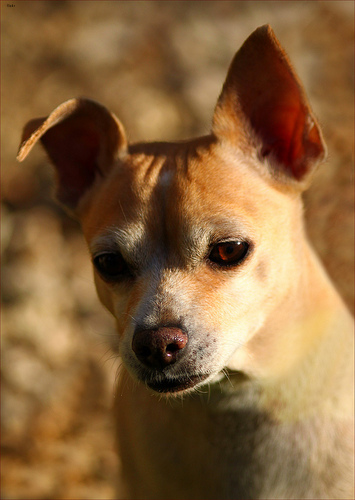
Animal: dog
Breed: chihuahua